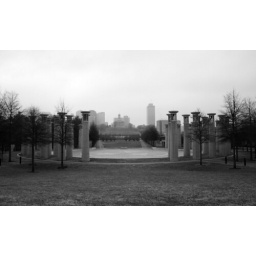
Nashville haze in black and white